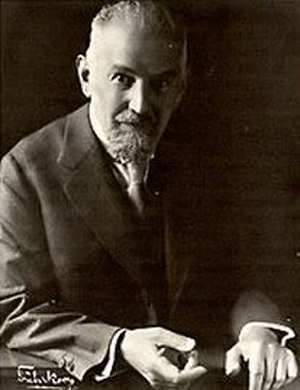
William Stern
William Stern, født Wilhelm Louis Stern, var en tysk psykolog og filosof, der virkede som pioner indenfor de psykologiske felter personlighed og intelligens. Han opfandt konceptet med intelligenskvotient, eller IK, og standardiserede Alfred Binets første intelligenstest. Sterns arbejde blev senere brugt af Lewis Terman og andre forskere til at udvikle de første IK-tests.